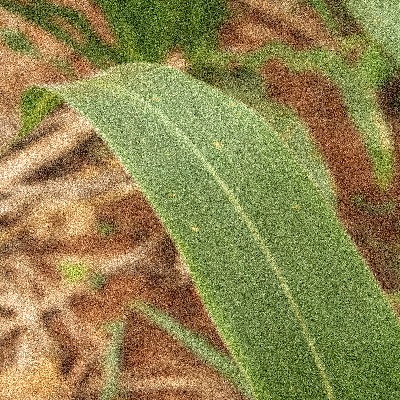
Label: Corn_(Maize)___Leaf_Spot